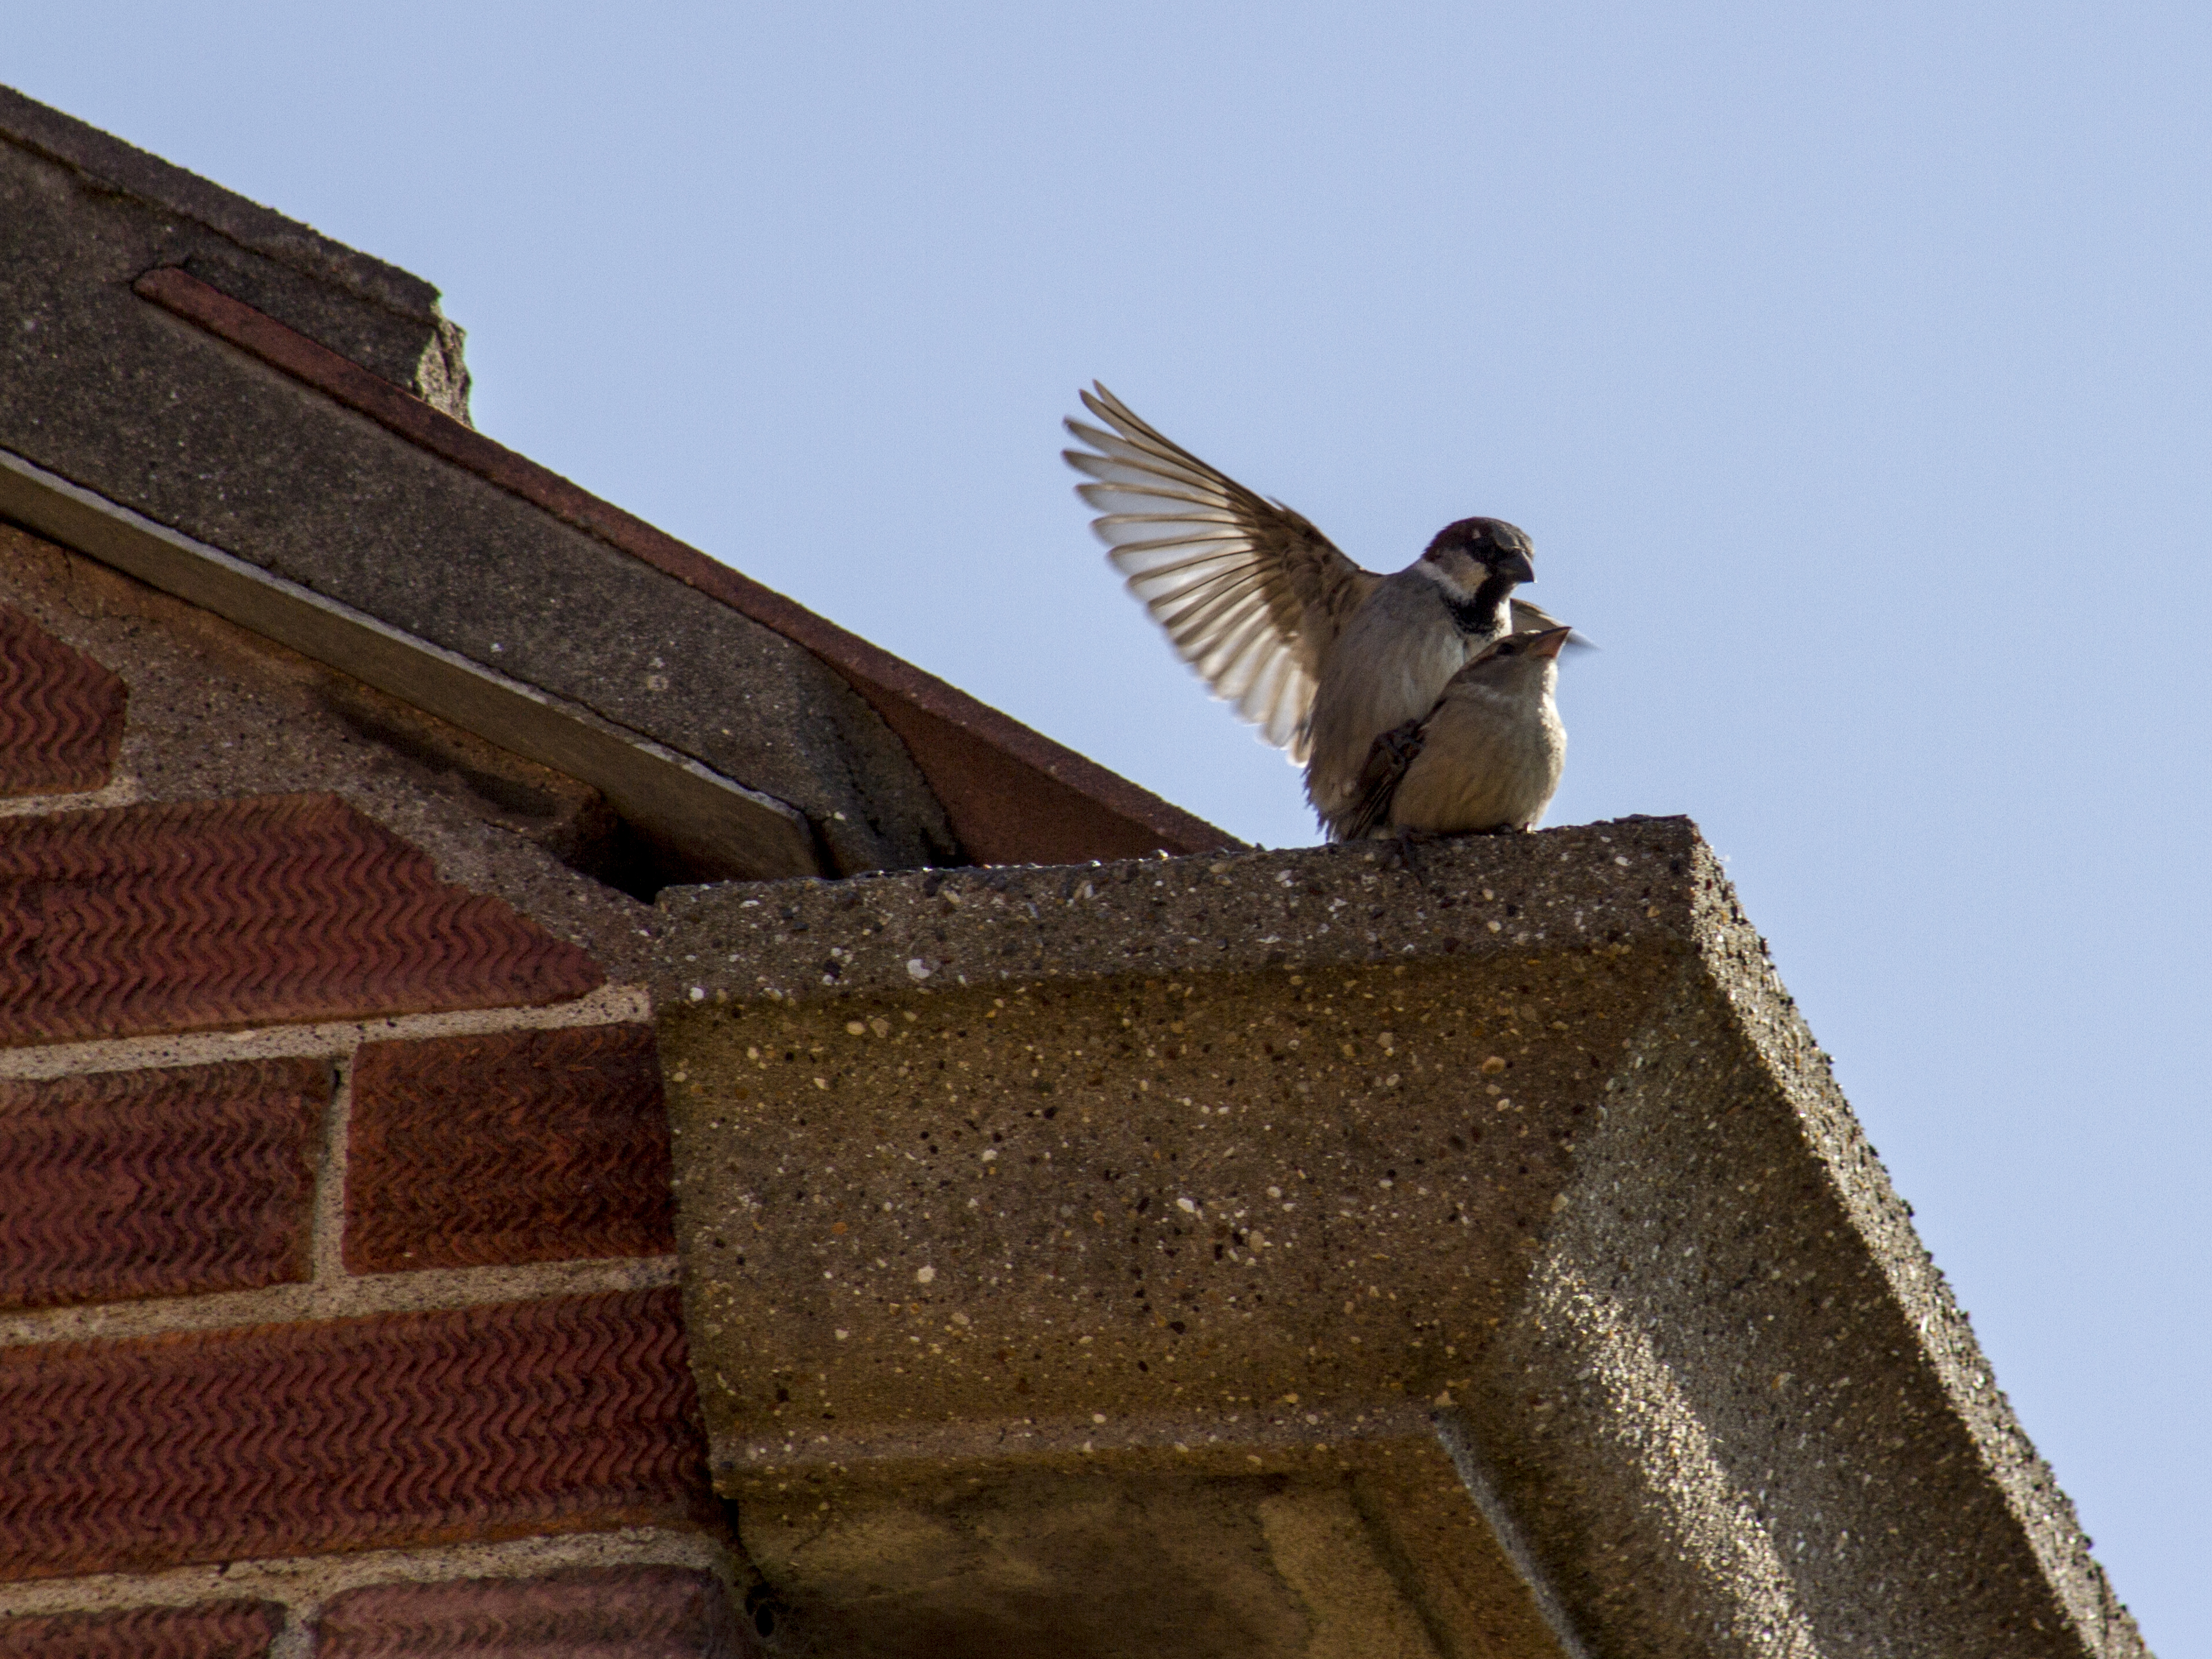
bird, wing, fauna, uk, vertebrate, peterborough, perching bird